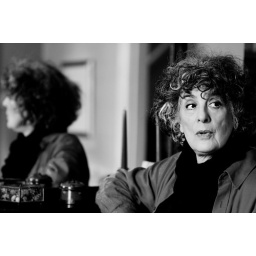
this one is just lit by the window light but the mirror acts as a reflector, too